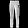
Label: Trouser